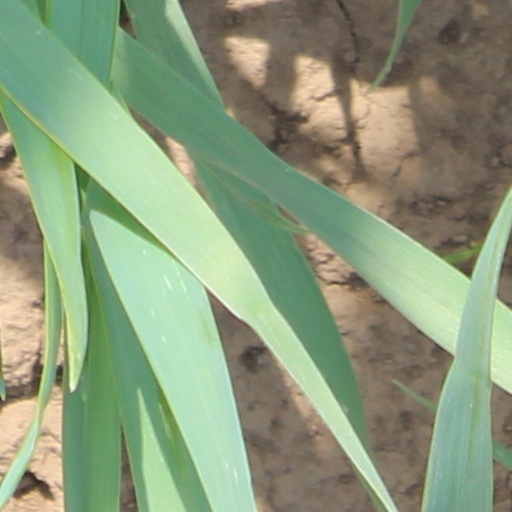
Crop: wheat